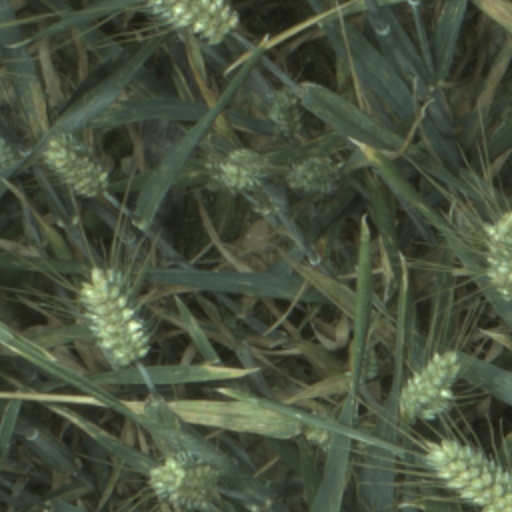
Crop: wheat